Canal

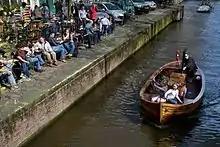
A family rides a boat in one of the canals of Amsterdam.

Around 1500–1800 the first summit level canal to use pound locks in Europe was the Briare Canal connecting the Loire and Seine (1642), followed by the more ambitious Canal du Midi (1683) connecting the Atlantic to the Mediterranean. This included a staircase of 8 locks at Béziers, a tunnel, and three major aqueducts.